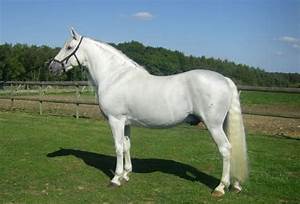
Label: horse